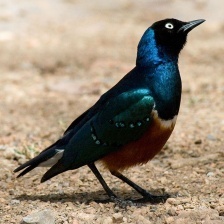
Species: SUPERB STARLING
Scientific name: LAMPROTORNIS SUPERBUS